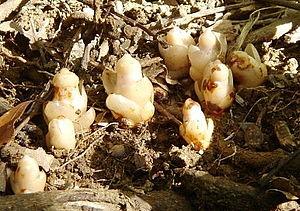
La famille des Mitrastémonacées ne compte que deux espèce Mitrastemon yamamotoi et Mitrastemon kanehirai. Elle était auparavant incluse dans la famille des Rafflesiaceae.